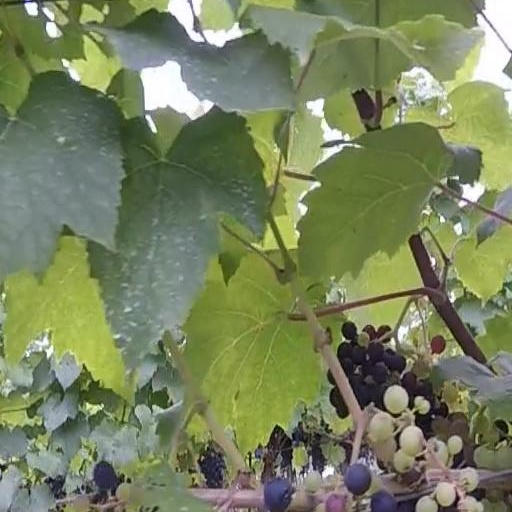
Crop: grape